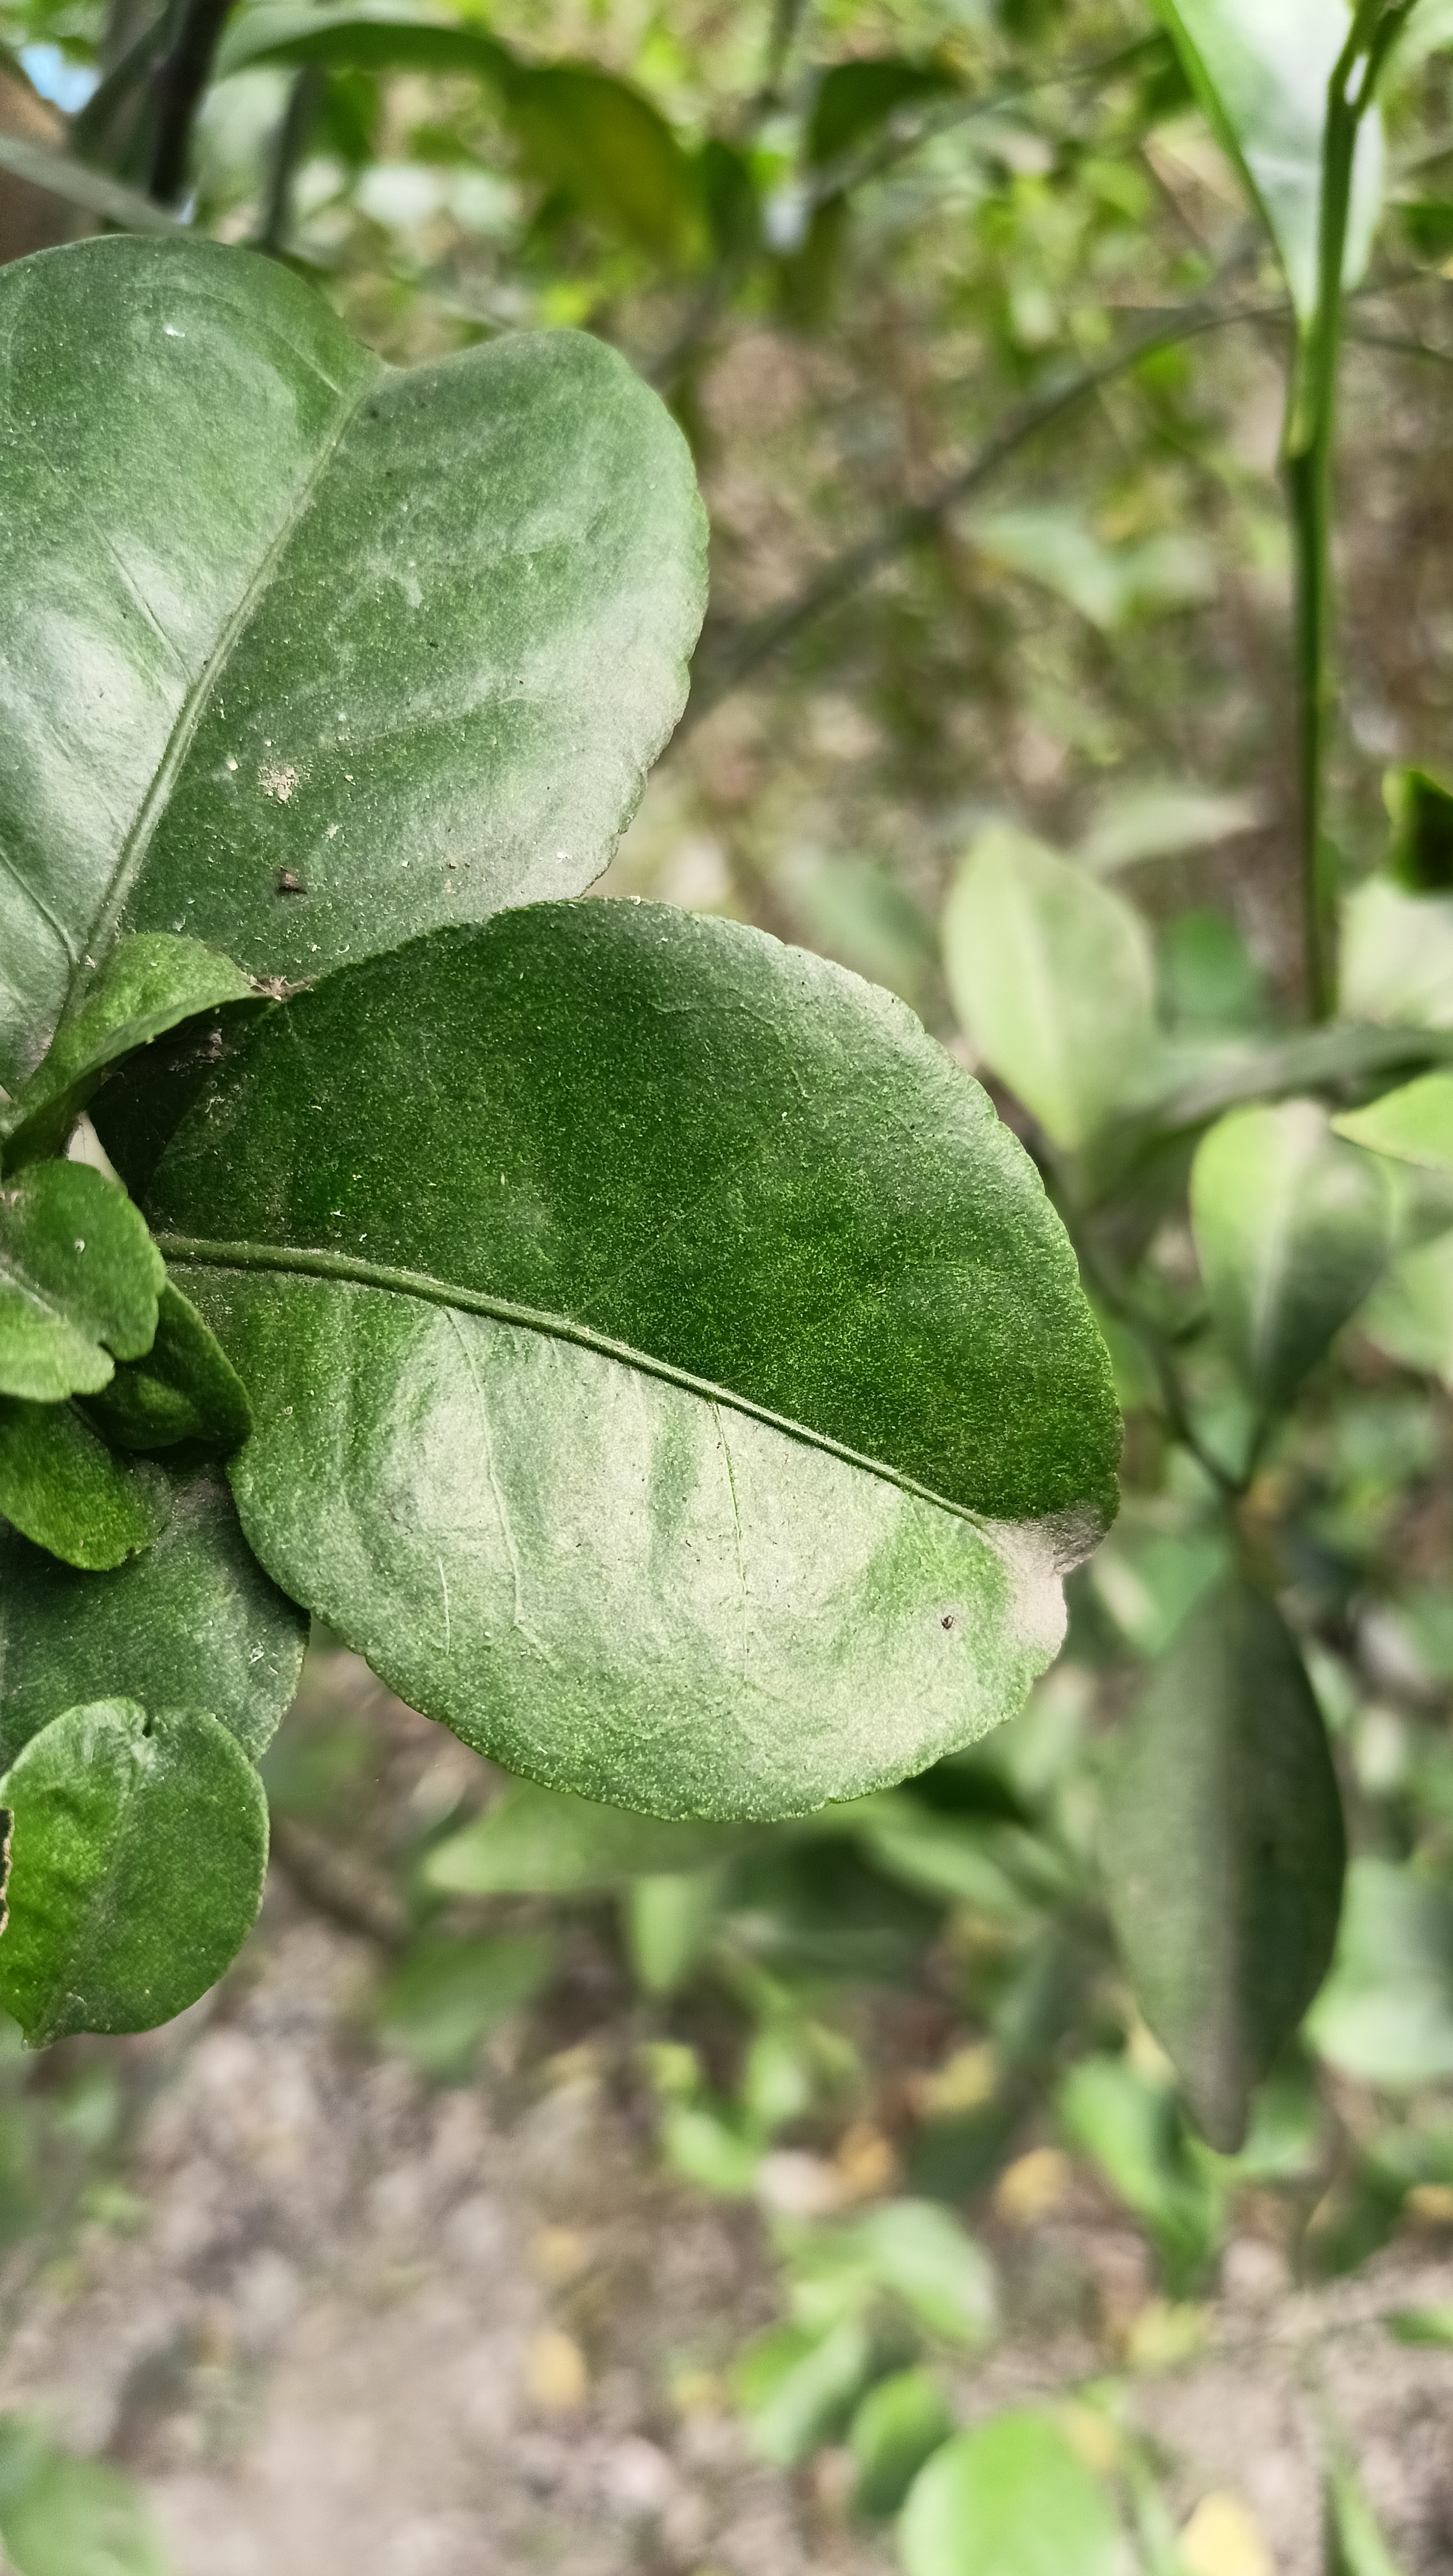
Mandarin leaf variety: China Mishti